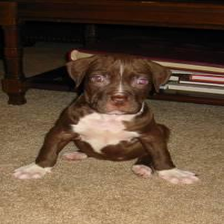
Species: dog
Breed: american pit bull terrier